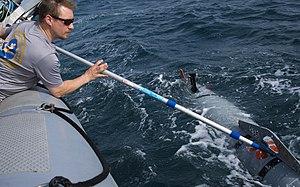
Une gaffe est une longue tige en bois ou en métal. Parfois télescopique, elle comprend une sorte de crochet recourbé vers l'intérieur à une de ses extrémités.